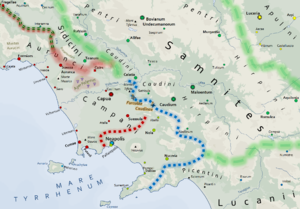
Carte de la Campanie et du Samnium, centrée sur les Fourches Caudines. Voir fr:Deuxième guerre samnite#Contexte pour la légende complète de la carte.
La bataille des Fourches Caudines a opposé les Romains aux Samnites en 321 av. J.-C. au cours de la deuxième guerre samnite. Les Samnites de Caius Pontius, par leurs positions stratégiques, encerclent et capturent une armée romaine entière de 40 000 hommes dirigée par leurs deux consuls.
La deuxième guerre samnite est un conflit opposant la République romaine à la confédération samnite sur plus de vingt années, entre 327 et 304 av. J.-C.